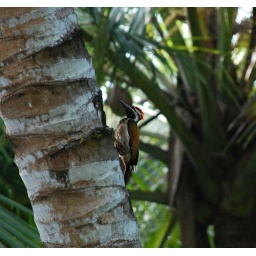
Birds around my house - a woodpecker